Pakubuwono XII

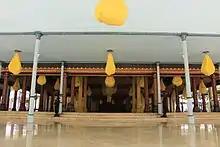
Sasana Sewaka Keraton, Royal residence of Pakubuwono, Surakarta

RM. Soerjo Goeritno was crowned as Pakubuwono XII on 11 June 1945, approximately 2-months before Independence of Indonesia. Due to his young age, he was often accompanied by his mother, GKR. Pakubuwono (popularly known as Ibu Ageng or Great Mother), in carrying out his daily duties. Pakubuwono XII was often nicknamed as Sinuhun Hamardika, because he became the first Susuhunan of Surakarta who reigned in independence era.